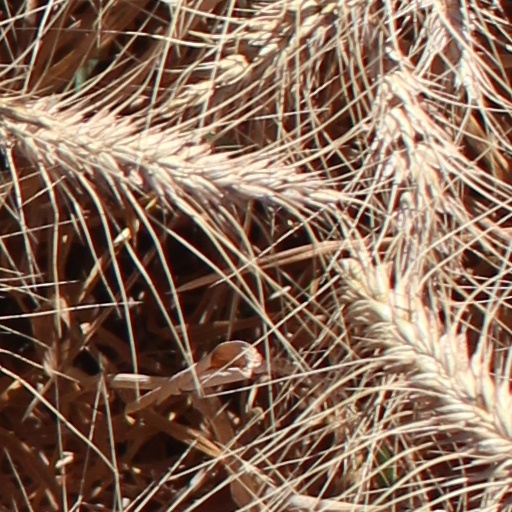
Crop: wheat